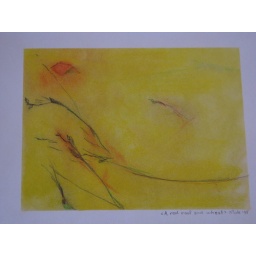
AbstractioRed roof in field (oil on paper) May 1995